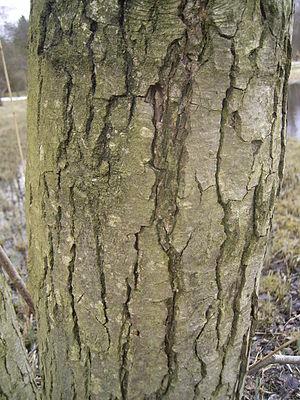
L’aulne glutineux, l’aulne noir, l’aulne poisseux, est un arbre feuillu de la famille des bétulacées, très présent dans la flore indigène de l'Europe. Il est parfois appelé vergne ou verne.